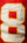
Number: 8